Valdivia

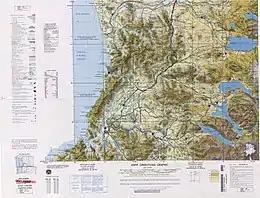
Map of Valdivia and its surroundings

Since the first Germans migrated to Valdivia in the mid-1840s, German cultural influence has been visible in the city. Germans in Valdivia settled mostly in the Isla Teja and Collico suburban areas. Until the building of Pedro de Valdivia Bridge, inhabitants of Isla Teja lived isolated from the city, where it was common that children first learned to speak German before Spanish. Nowadays, the German language is preserved by the "Instituto Alemán Carlos Anwandter" one of Latin America's oldest German schools. German descendants also form Valdivia's oldest fire station "Germania," located in Isla Teja.